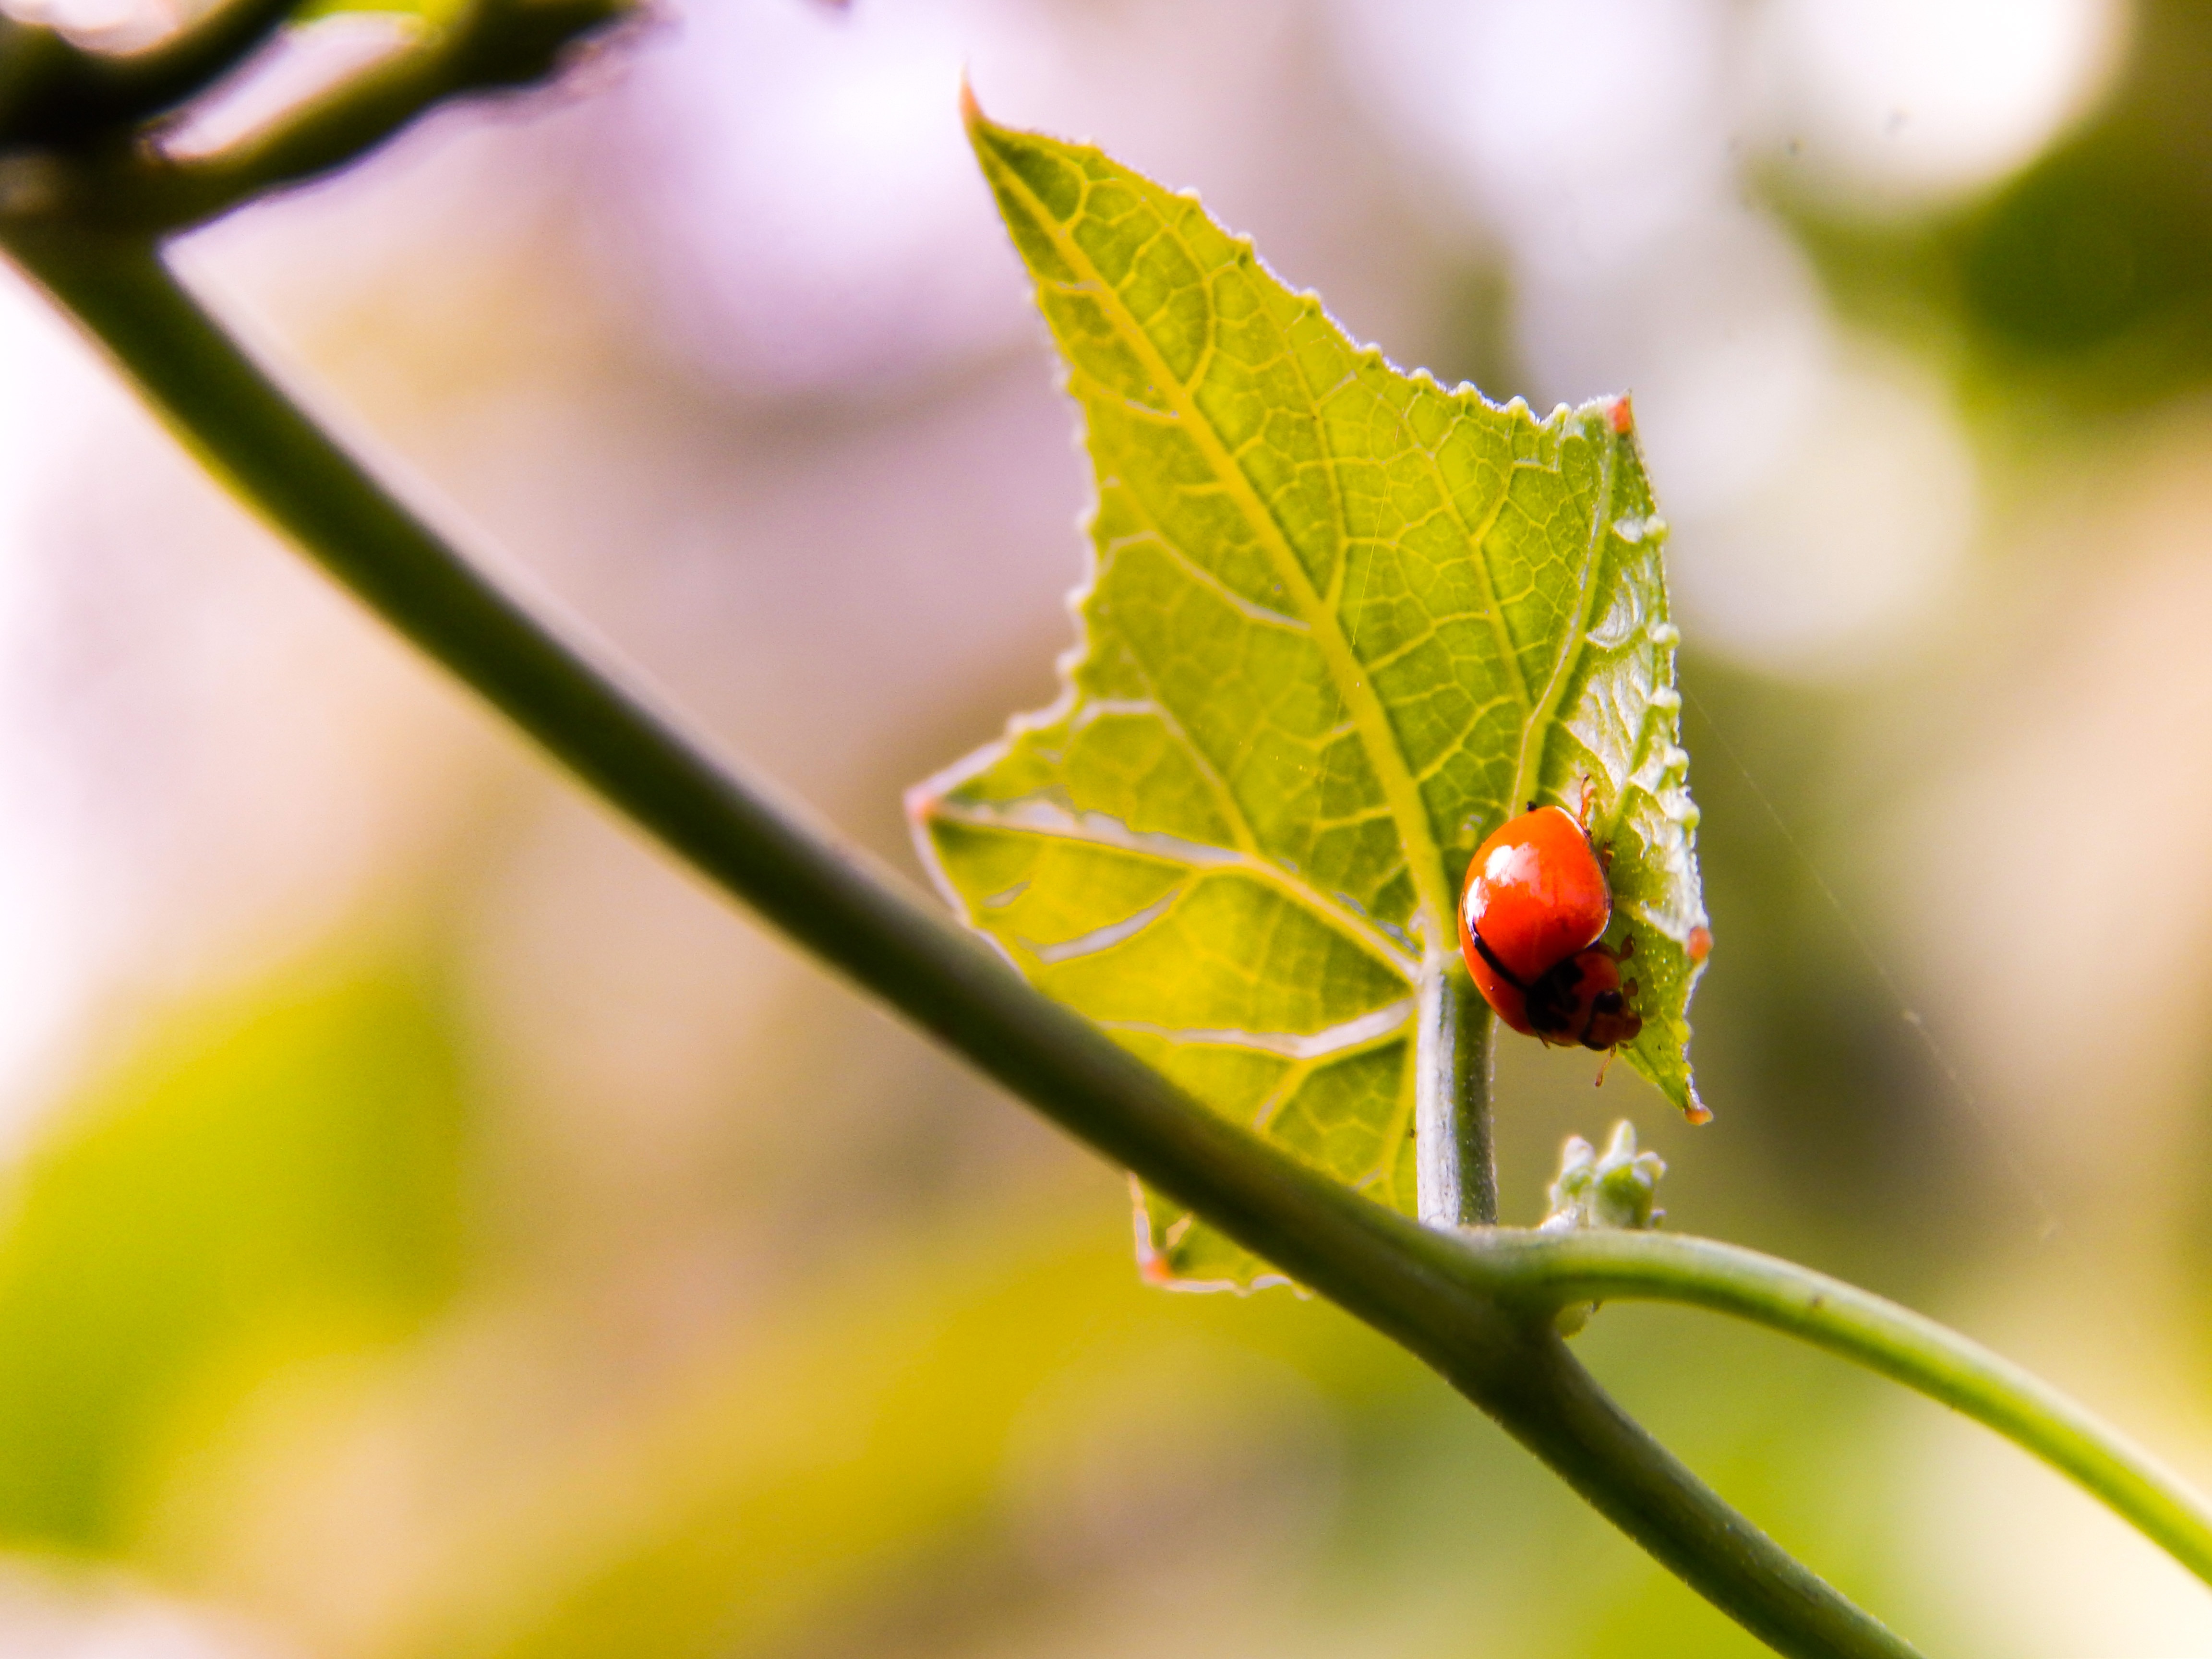
tree, nature, branch, blossom, plant, photography, sunlight, leaf, flower, green, produce, insect, autumn, bug, botany, yellow, flora, fauna, ladybird, close up, macro photography, flowering plant, plant stem, woody plant, land plant